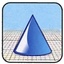
Concepts: Cone